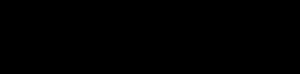
Les polyaryléthers ou polyéthers aromatiques sont une famille de polymères qui contiennent des liaisons éther aromatique dans leur chaîne principale. Ils présentent une bonne résistance à la chaleur. On distingue les polyphénylènes éthers « modifiés », facilement transformables, qui sont des mélanges thermoplastiques techniques.